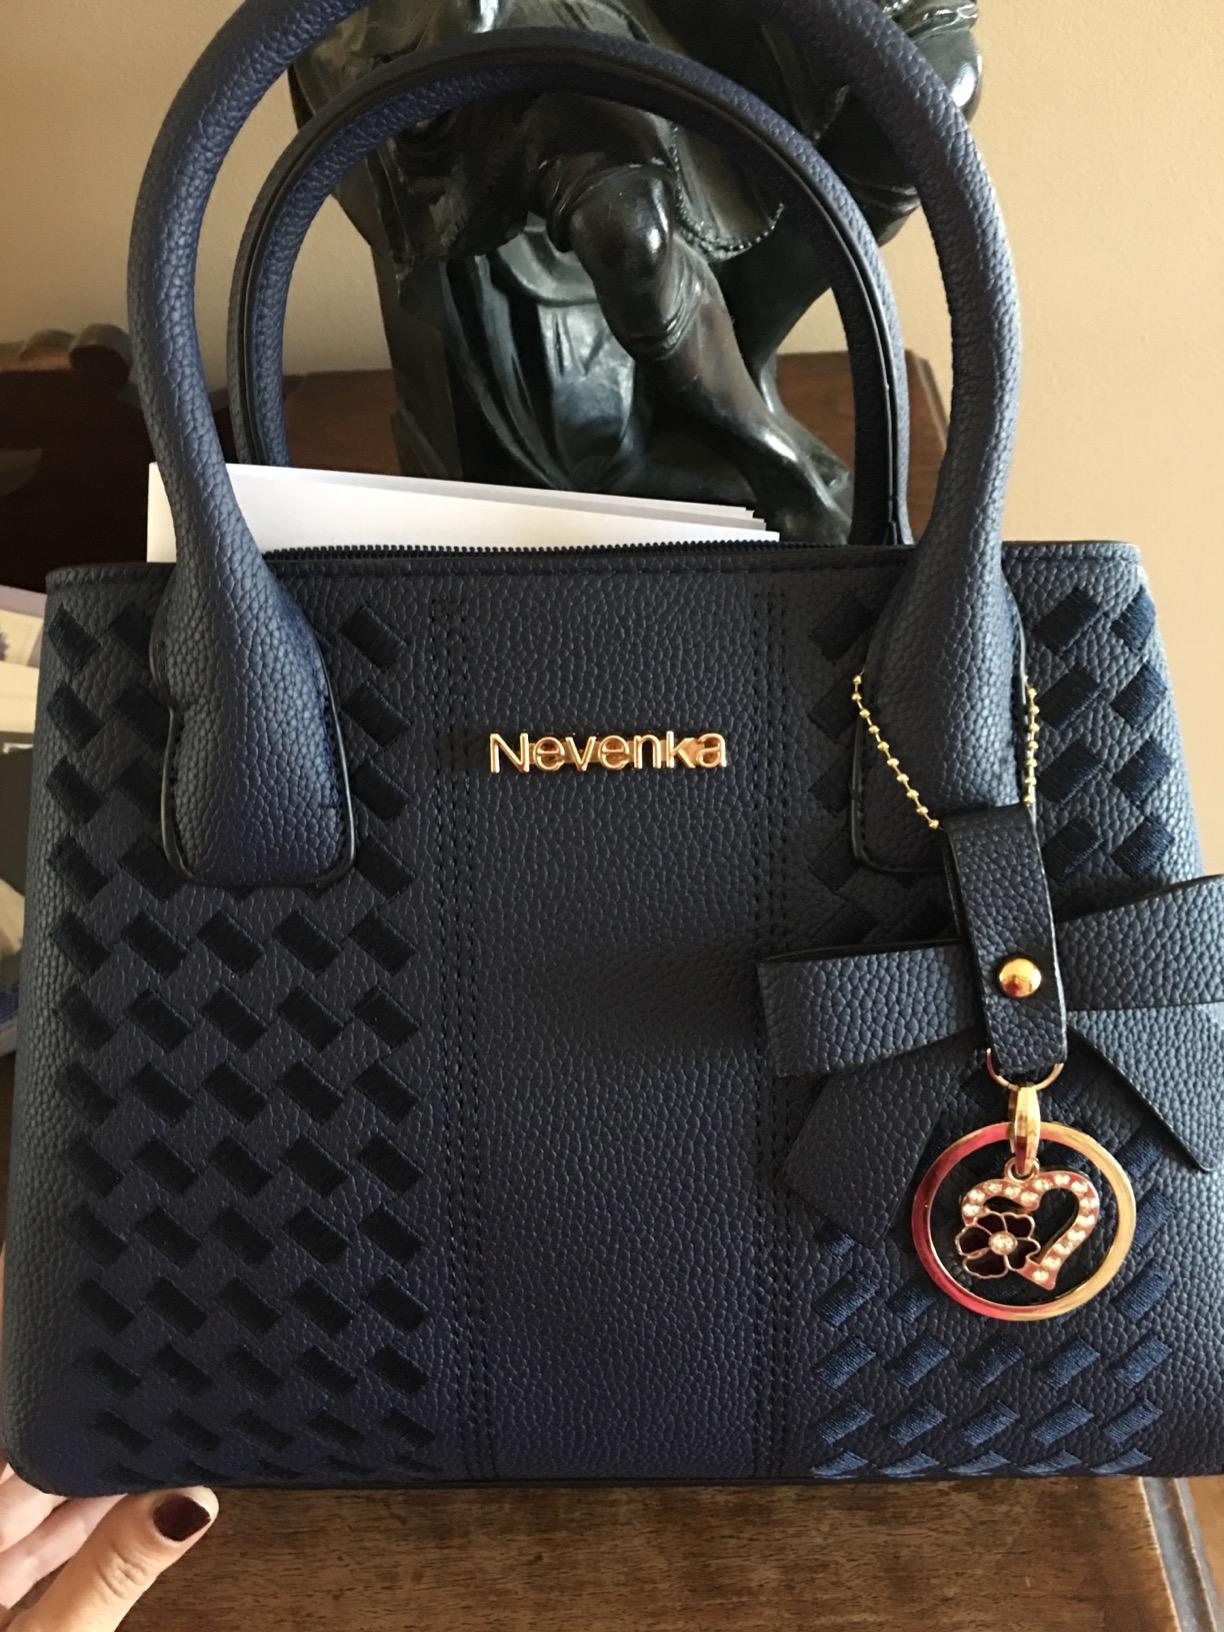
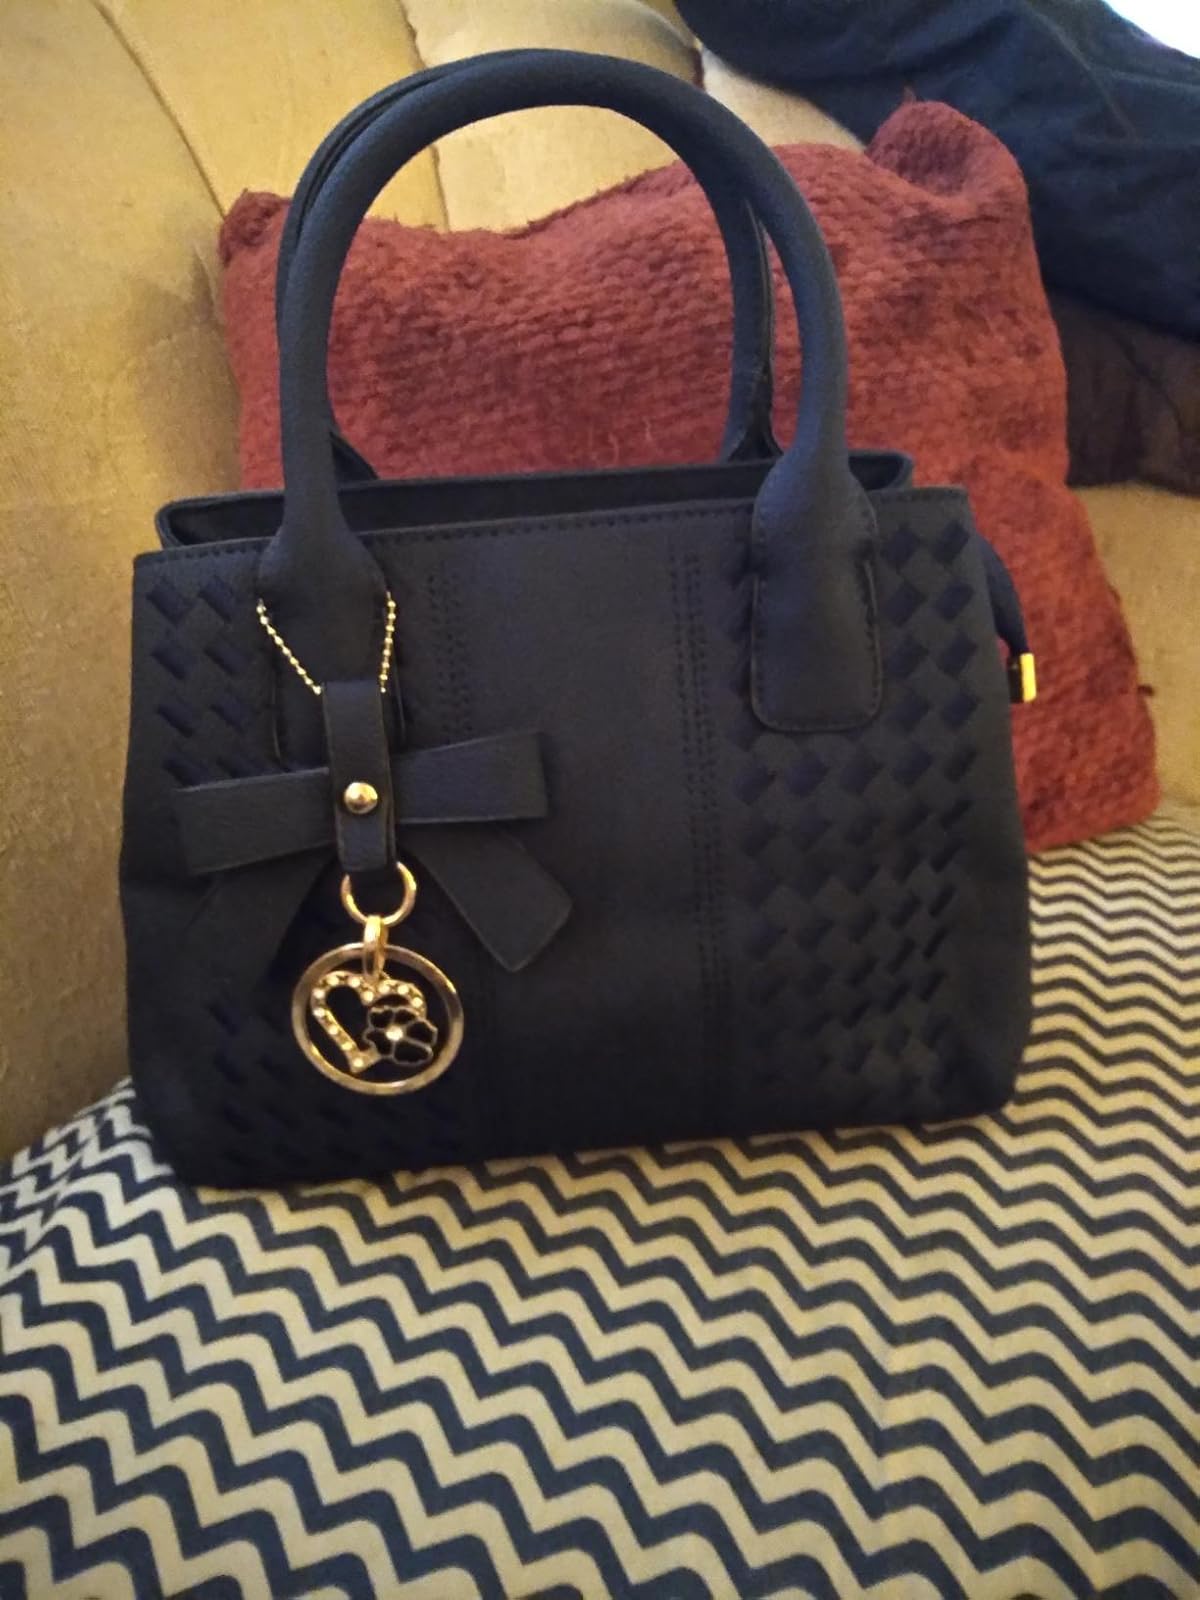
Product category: accessories_handbag
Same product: yes